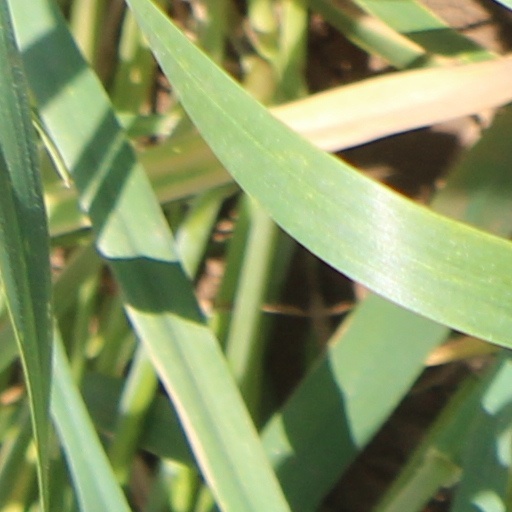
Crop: wheat